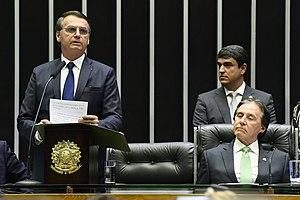
Jair Messias Bolsonaro [ ʒaˈiʁ bowsoˈnaɾu], OMM, né le 21 mars 1955 à Glicério, est un homme d'État brésilien. Il est président de la République fédérative du Brésil depuis le 1ᵉʳ janvier 2019.